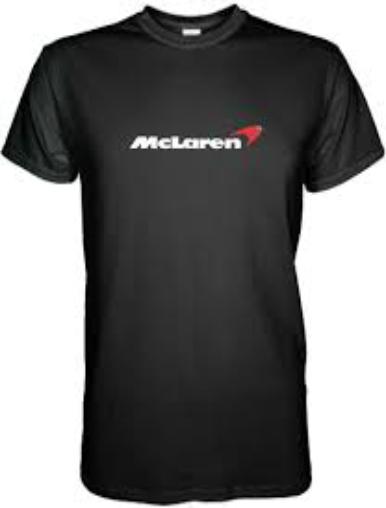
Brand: mclaren
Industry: Transportation